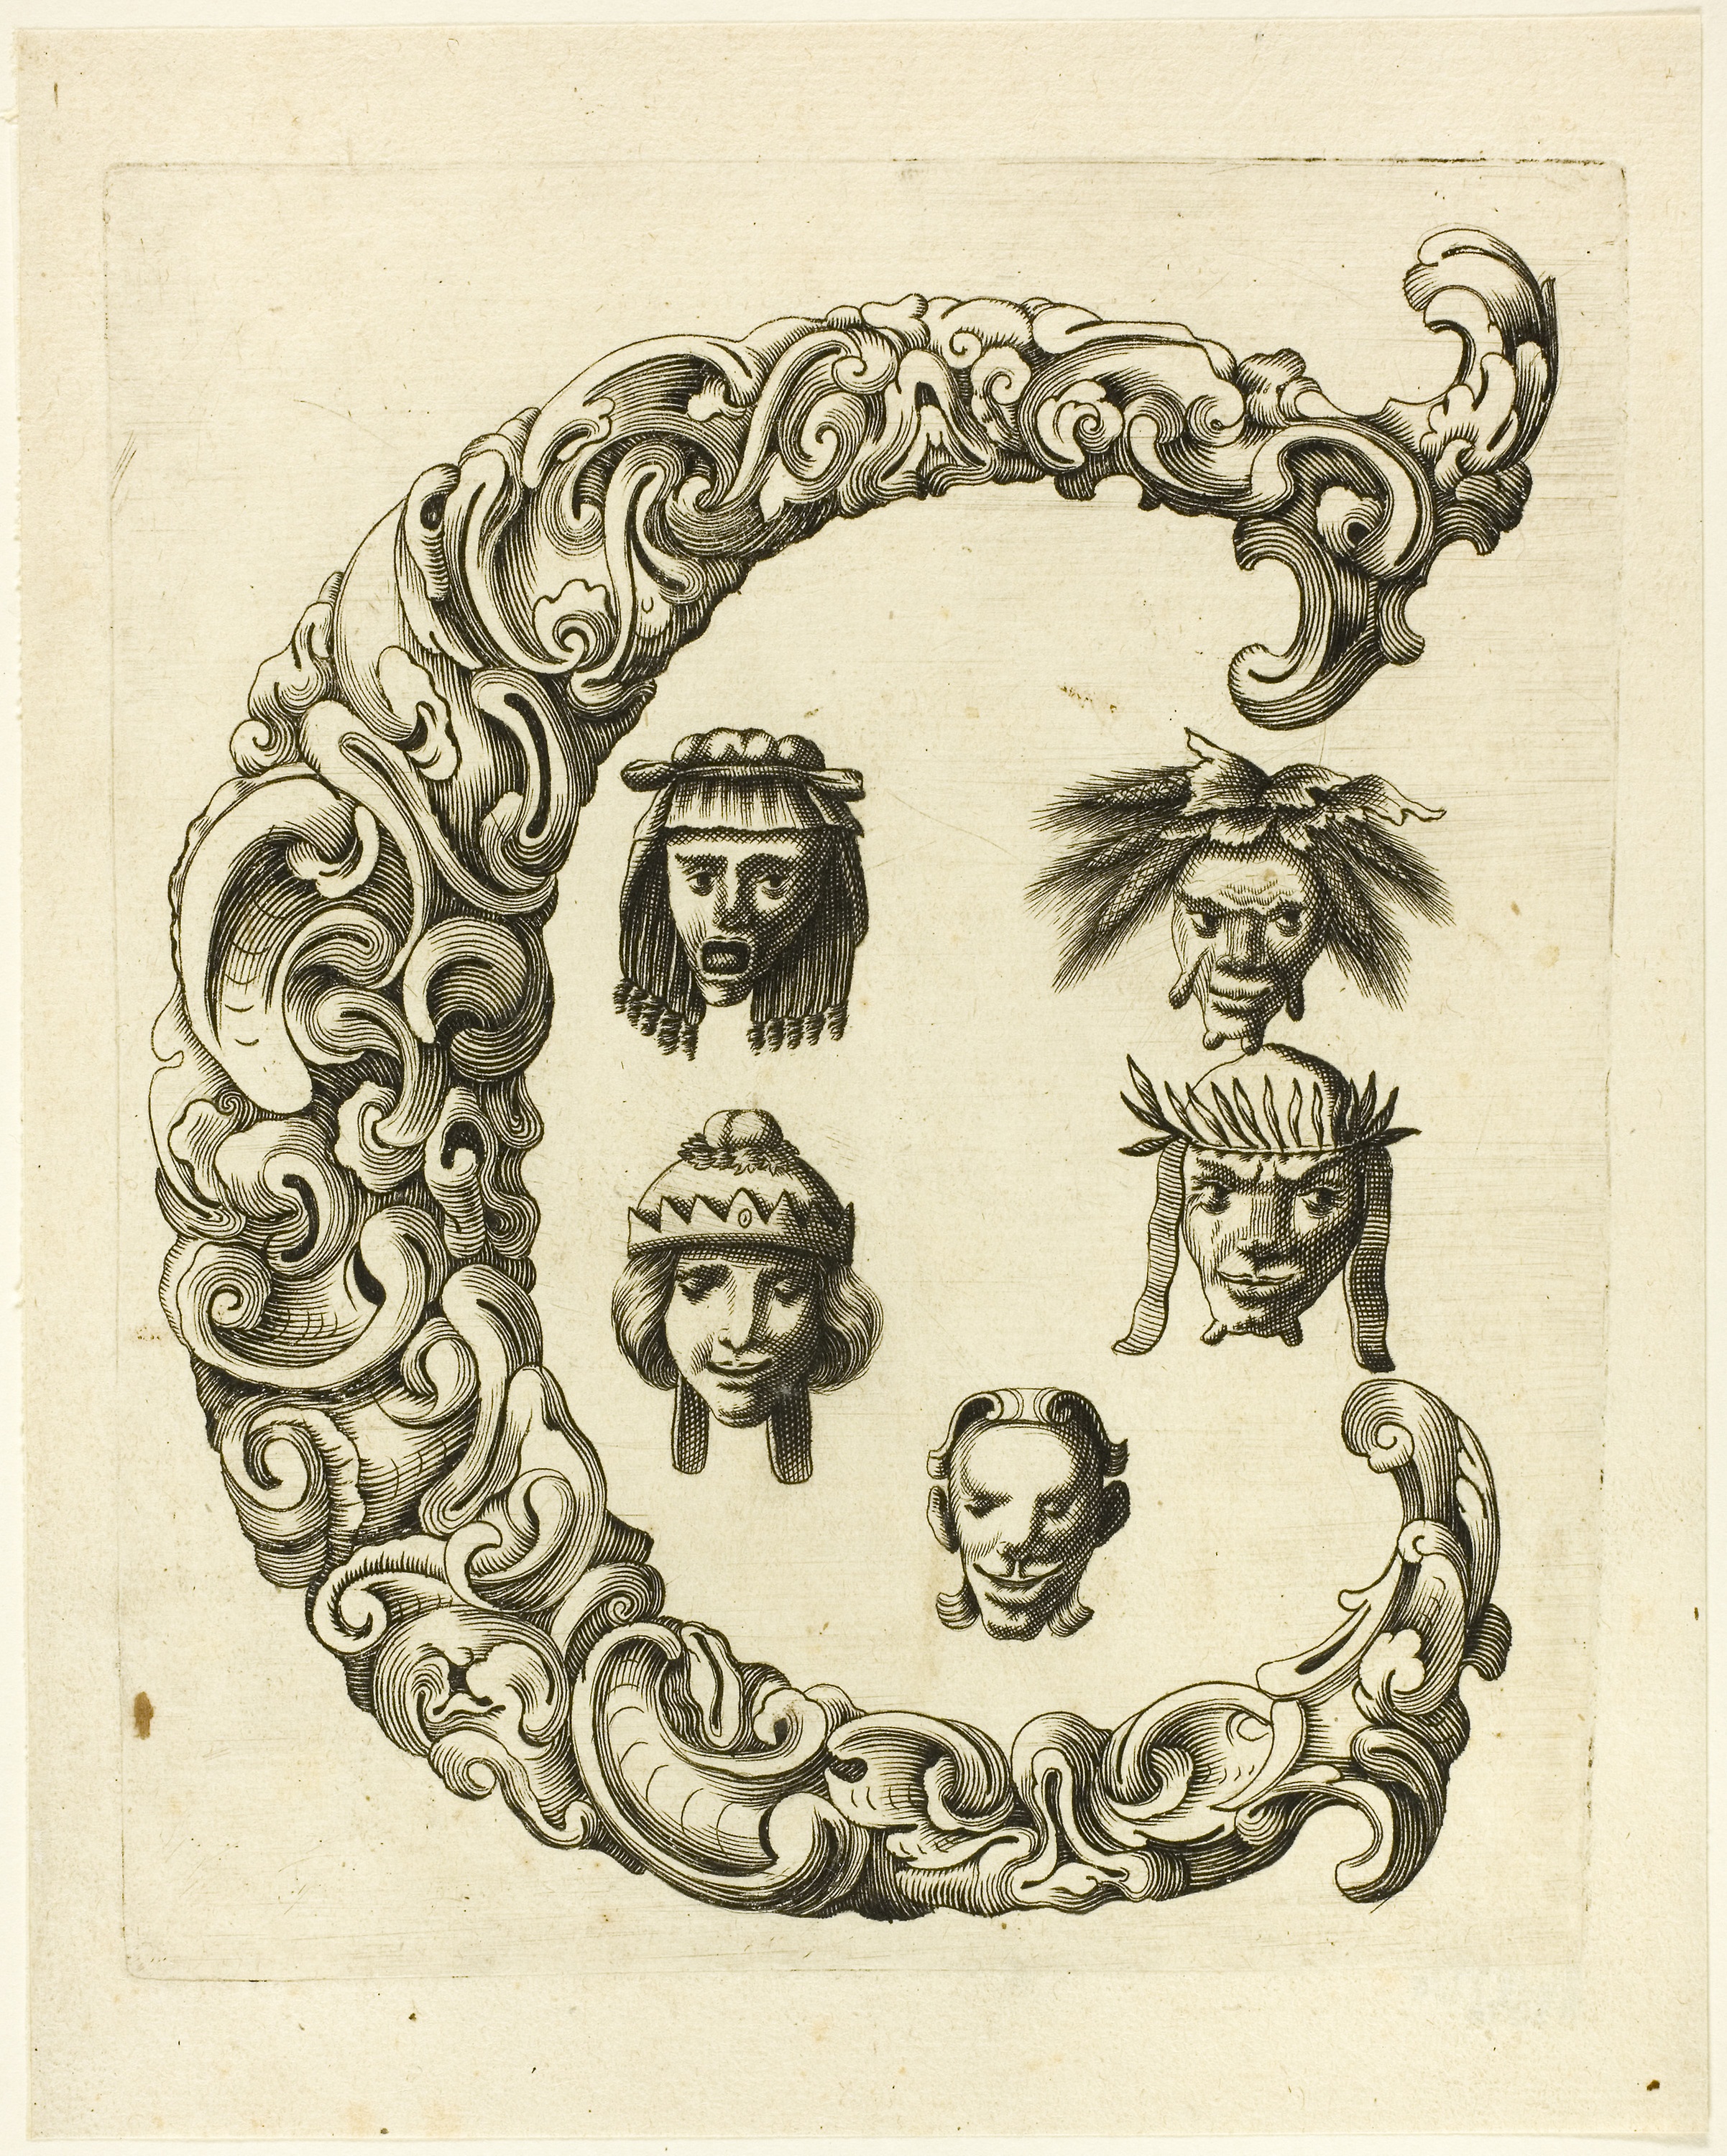
font, art, black and white, illustration, drawing, history, artwork, mythical creature, serpent, visual arts